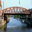
Label: bridge